History of Speyer

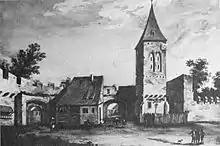
Fortifications at the Speyer Fish Market. Sketch around 1760.

Although it was a walled city, in the range of the often embattled fortresses of Frankenthal, Friedrichsburg, Philippsburg and Landau, Speyer was hardly able to defend itself. Thus, the town took on the roles of refuge, military hospital, supply post and troop camp. The Spanish, allies of the League, occupied the Palatinate. Philippsburg became a staging point for military operations by the League. Speyer had to endure troops marching through, quarterings and taxations and had to accommodate wounded and refugees. In addition, from 1632 to 1635, it was occupied by Swedish, Imperial, French and again Imperial troops in quick succession. Urbain de Maillé-Brézé who had participated in the Siege of La Rochelle (1627–1628) conquered Speyer after a siege on 21 March 1635, together with Jacques-Nompar de Caumont, duc de la Force, at the head of the Army of Germany (Armée d'Allemagne). In 1644, once more the Imperial Army occupied the city and finally the French until 1650. Every time the city was forced to make payments and supply goods. In 1632 the city was struck by the plague and in 1636/37 by famine.